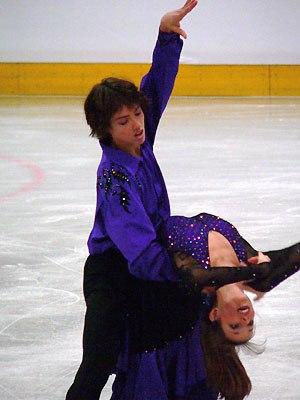
Joanna Lenko, née le 24 avril 1992, est une danseuse sur glace canadienne. Elle a remporté trois médailles au ISU Junior Grand Prix avec Mitchell Islam.